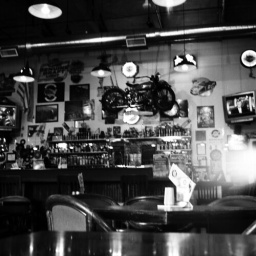
bike in a bar